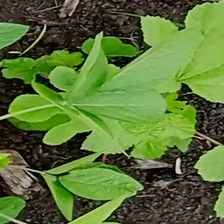
Weed species: Little_Mallow(Malva parviflora)